Pavel Tsitsianov

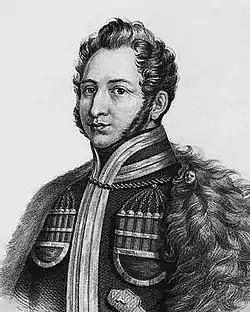
Tsitsianov in his younger years

Tsitsianov was born in Moscow into the noble Georgian family of Tsitsishvili. He was related to the Georgian royal dynasty. His father, , was a writer and state official. His grandfather, Paata or Papuna, had moved to Russia in the early 1700s as part of a group of Georgian émigrés accompanying the exiled Georgian monarch Vakhtang VI. Tsitsianov had a younger brother, , a Senator of the Russian Empire.